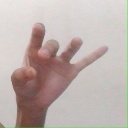
अक्षर: ओ